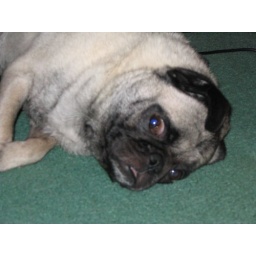
A very cute but tired dog in 2004